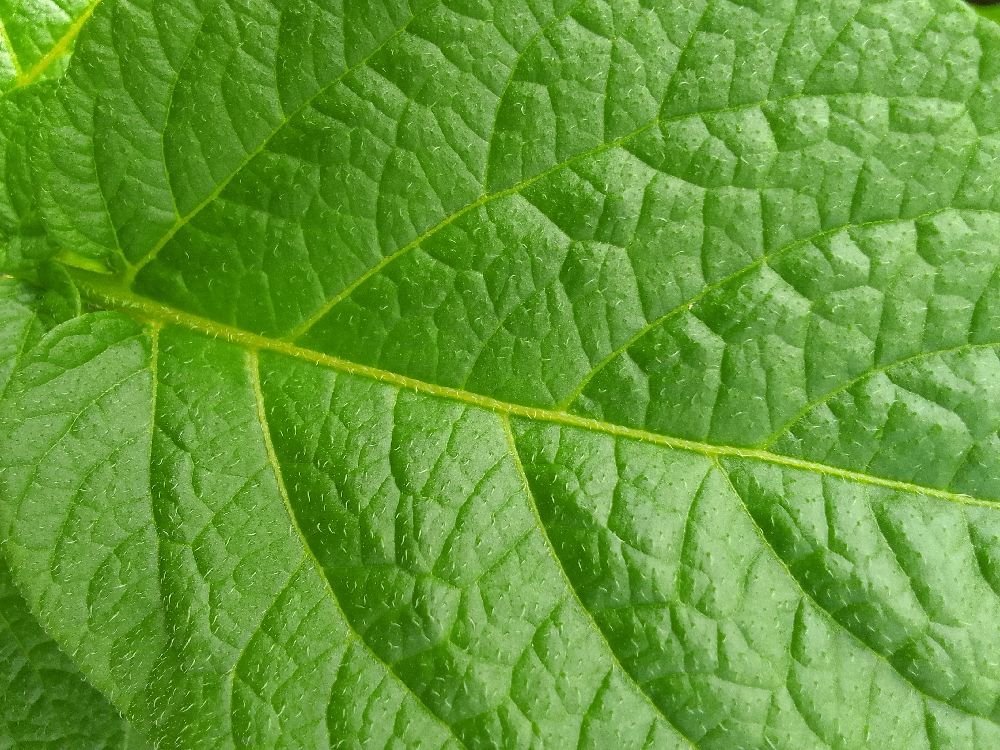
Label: Healthy